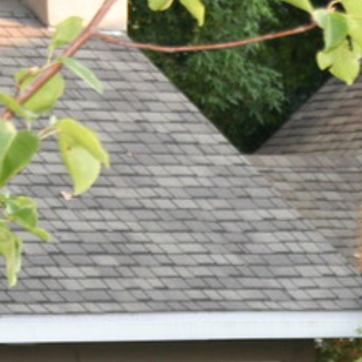
Material: other